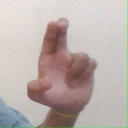
अक्षर: आ